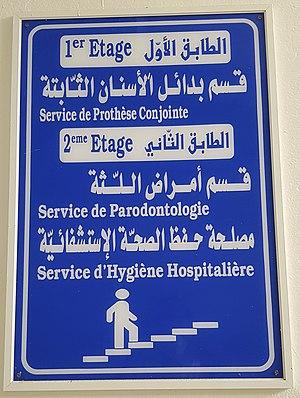
clinique de la FMDM
La faculté de médecine dentaire de Monastir ou FMDM est un établissement universitaire tunisien situé à Monastir.